Charles Heydon

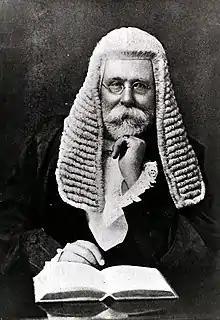

He was born in Sydney to journeyman printer Jabez King Heydon and Sophia Hayes, and his godfather was Archbishop Polding. He attended St Mary's Cathedral school and then Reverend Thomas Aitken's school at Ryde. In 1860 he started working for the Commercial Banking Company of Sydney, becoming a branch manager until he resigned to study for the bar.